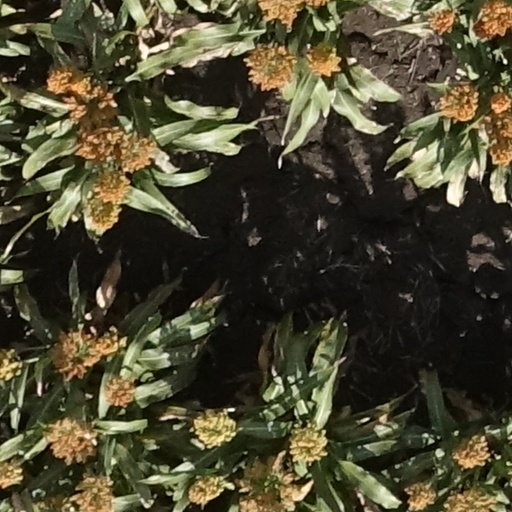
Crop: sorghum